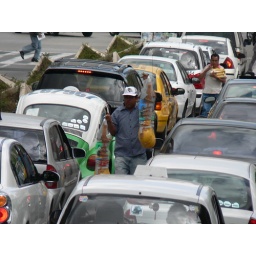
If your standing in front of a red light